Scientific diving

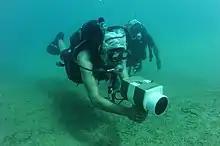
US Navy diver training in the use of a hand held sonar device

Searches are often required to find the subject of study, or to recover previously placed instrumentation. There are a number of techniques in general use. Some of these are suitable for scuba, and some for surface supplied diving. The choice of search technique will depend on logistical factors, terrain, protocol and diver skills.